Combining character

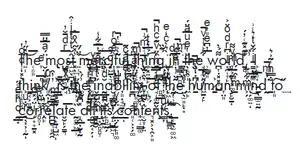
A sentence of Zalgo text

Combining characters have been used to create Zalgo text, which is text that appears "corrupted" or "creepy" due to an overuse of combining characters. This causes the text to extend vertically, overlapping other text. This is mostly used in horror contexts on the Internet. It is typically very challenging for most software to render, so the combining marks are often reduced or completely stripped off.